Ash'arism

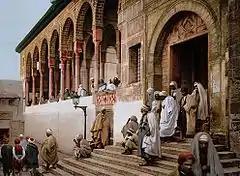
Al-Zaytuna Mosque in Tunis, one of the most important centers of Islamic learning that contributed to the dissemination of Ashʿarī thought in the Maghreb

Abū al-Ḥasan al-Ashʿarī was born in Basra, Iraq, and was a descendant of Abū Mūsa al-Ashʿarī, which belonged to the first generation of Muhammad's closest companions ("ṣaḥāba"). As a young man he studied under al-Jubba'i, a renowned teacher of Muʿtazilite theology and philosophy. He was noted for his teachings on atomism, among the earliest Islamic philosophies, and for al-Ashʿarī this was the basis for propagating the view that God created every moment in time and every particle of matter. He nonetheless believed in free will and predestination, elaborating the thoughts of Dirar ibn 'Amr and Abu Hanifa into a "dual agent" or "acquisition" ("iktisab") account of free will.